Bermuda Militia Artillery

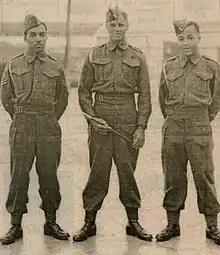
Warrant Officer and NCOs of the BMA at the Examination Battery, St. David's, Bermuda, ca. 1944.

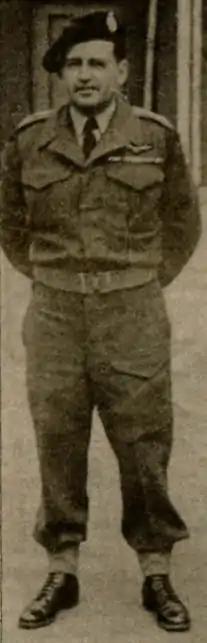
Captain RM Gorham, 1953

This was not the end for the BMA, however, as it was re-constituted for the annual camp of 1920, when fifty new recruits joined six officers and 154 other ranks who had enlisted before or during the war. In 1921, one company was tasked with providing mobile detachments, and the other for serving at fixed batteries.